Adolph Lippe

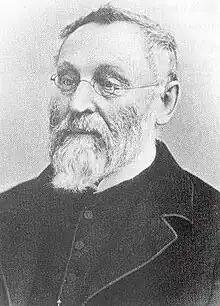
Count Adolph zur Lippe-Biesterfeld-Weißenfeld (1812-1888)

His parents were Count Ludwig (1781–1860) and Countess Auguste (1795–1856) of Lippe-Weissenfeld. Adolph got a legal education at Berlin. After completing his legal studies, Lippe became interested in homeopathy, and emigrated to the United States in 1837 to further his study. In 1838, he enrolled in the North American Academy of Homeopathy at Allentown, Pennsylvania, from where he graduated in 1841.